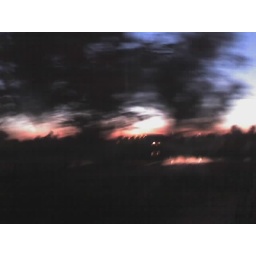
a street near my house that i had to take a lot as a detour during the summer.